Russell Street, Hong Kong

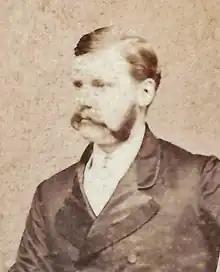
Sir James Russell

Russell Street was either named after Sir James Russell or after Russell & Company. Sir James Russell was a senior colonial official and Chief Justice of the Supreme Court of Hong Kong from 1888 to 1892. Russell, who was from Ulster, died at the early age of 50 in 1893. Following his death, the "Hong Kong Daily News" described Russell as: "one of the most hard working officials that the Hong Kong Civil Service has ever possessed, and with his industry were united great natural shrewdness and common sense."